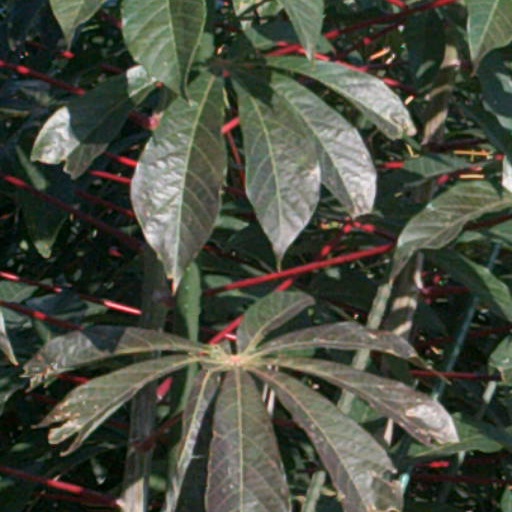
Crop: cassava